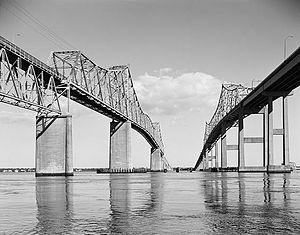
Cet article a pour vocation de présenter une liste de ponts remarquables aux États-Unis, soit par leurs caractéristiques dimensionnelles, soit par leur intérêt architectural ou historique.